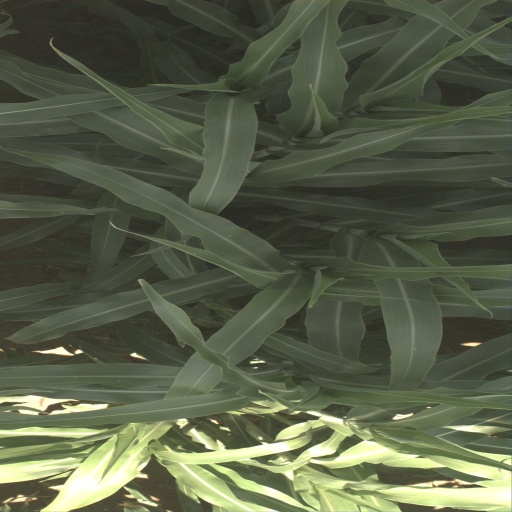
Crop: sorghum